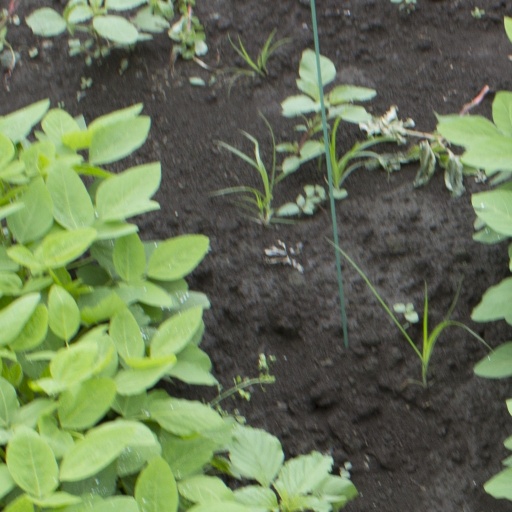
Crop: soybean